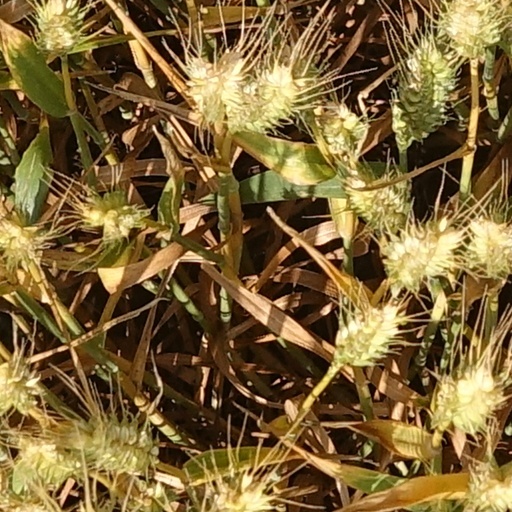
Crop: wheat